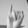
ASL letter: I